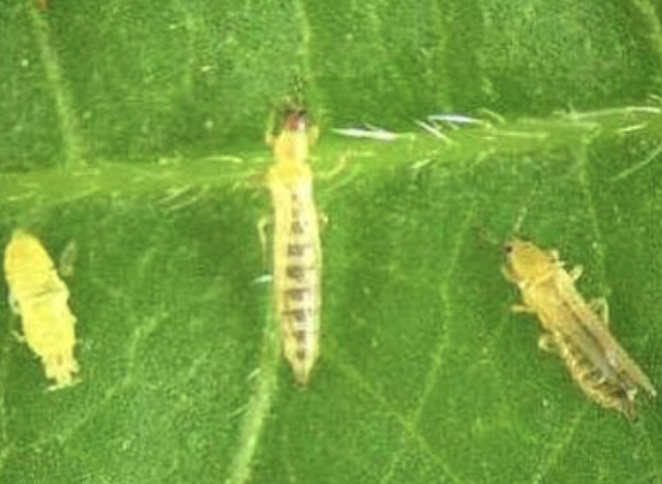
Label: thrips_disease